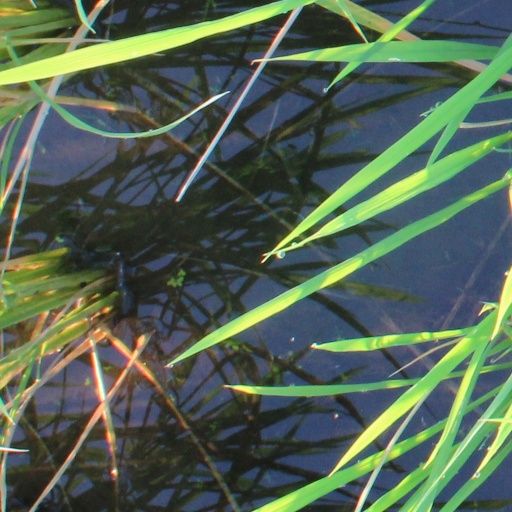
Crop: rice